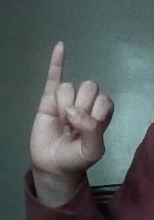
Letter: meem